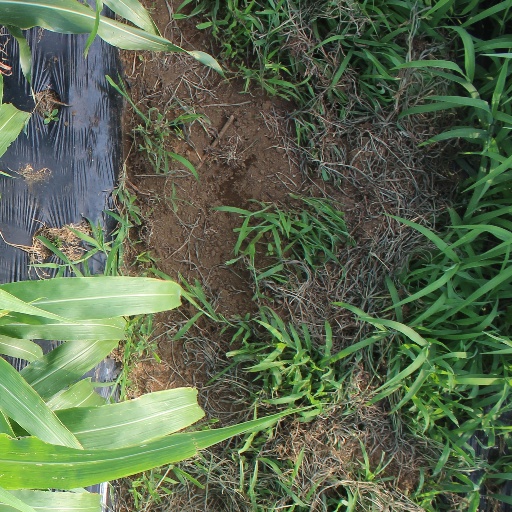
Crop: sorghum